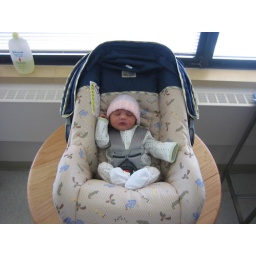
in my car seat